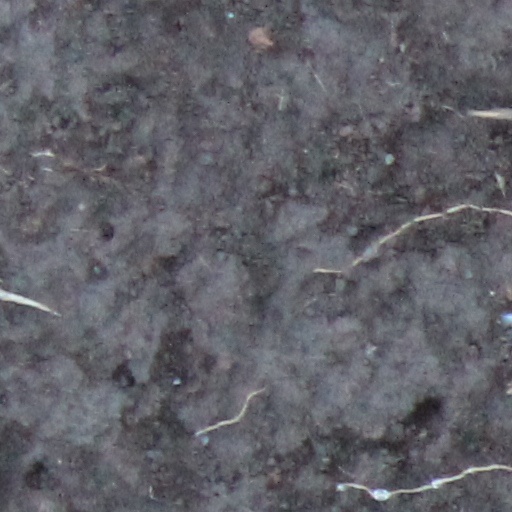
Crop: wheat